1st Staffordshire Artillery Volunteers

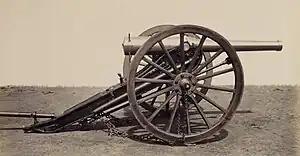
French De Bange 90 mm gun, issued to 2nd Line RFA units.

Preparations were under way for the 46th and 56th Divisions' assault on Gommecourt on 1 July as a diversion from the main attack further south. While the heavy guns were moved up and dug in, CCXXXI's 18-pounders were used on 22 May to bombard a suspected German machine gun position. On 18 June, the divisional artillery was allocated its tasks for wire-cutting and registration of targets ahead of the attack: CCXXXI and CCXXXII Brigades formed the Left group, under the command of Lieutenant Colonel Hill Child of CCXXXI. This group supported the attack of 139 Brigade, which was made by two battalions (1/5th and 1/7th (Robin Hoods) Sherwood Foresters) over a frontage of 520 yards into an area of dead ground in front of Gommecourt Wood where the German wire entanglements could not be seen by artillery observers.